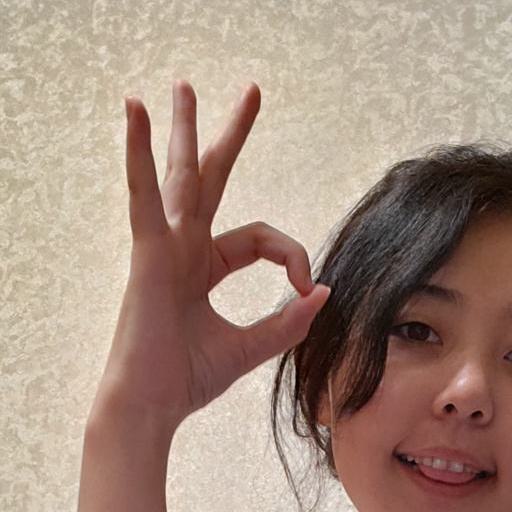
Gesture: ok